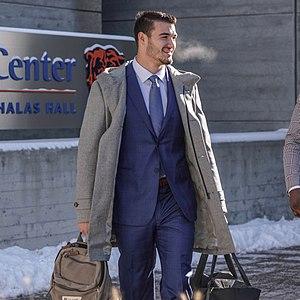
Mitchell Trubisky, né le 20 août 1994 à Mentor, est un joueur américain de football américain évoluant au poste de quarterback.